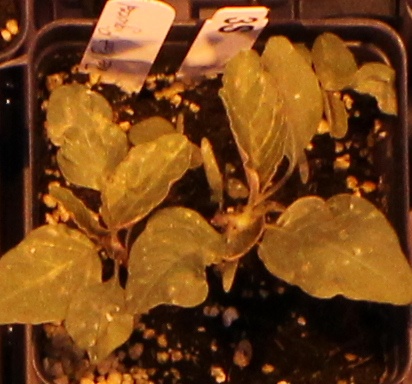
Label: Redroot Pigweed